Henry Lannigan

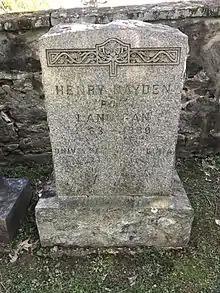
Lannigan's gravestone at the University of Virginia Cemetery in Charlottesville, Virginia.

Lannigan fell ill at the age of 65 and immediately retired from coaching. For many months he then underwent treatment at the United States Naval Hospital in Portsmouth, Virginia. For the last two months of his life he had returned to his home in Charlottesville and for his last week the University of Virginia Hospital. His funeral was held at St. Paul's Episcopal Church across the street from The Rotunda. Lannigan is buried in the University of Virginia Cemetery and Columbarium.